William Lowndes (congressman)

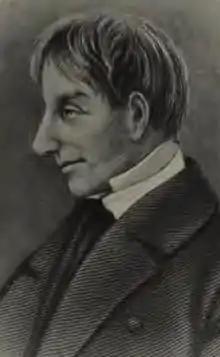
Frontispiece of 1901's "Life and Times of William Lowndes of South Carolina, 1782-1822"

William Jones Lowndes (February 11, 1782 – October 27, 1822) was an American lawyer, planter, and politician from South Carolina. He represented the state in the U.S. Congress from 1811 to May 8, 1822, when he resigned for health reasons.